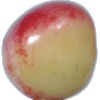
Label: Cherry Rainier 1